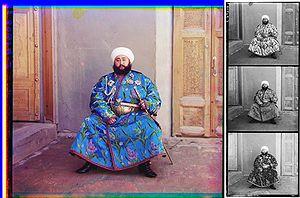
La photographie couleur est un genre de la photographie qui utilise des techniques capables de représenter les couleurs qui sont traditionnellement produites chimiquement pendant la phase de traitement des photographies. Elle diffère de la photographie noir et blanc qui n'enregistre qu'une seule source de luminance et utilise des médias capables uniquement d'afficher les nuances de gris.
La caméra Technicolor est une caméra argentique 35 mm, fabriquée par Mitchell Camera Corporation, pour utiliser le procédé Technicolor de prise de vues noir et blanc à sélection tri-chrome chargées en même temps dans la caméra. Le prix de la caméra et sa triple consommation de métrage, bien qu’en noir et blanc, limita son utilisation de 1935 à 1953 en tant que matériel de prise de vues. Le tirage des copies Technicolor — qu’on pourrait qualifier « d’imprimerie » — restera en usage beaucoup plus longtemps.